Bath bomb

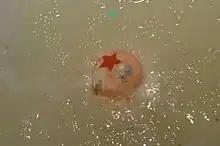
A bath bomb causing bathwater to fizzle

Bath bombs' primary ingredients are a weak acid and a bicarbonate base. These are unreactive when dry, but react vigorously when dissolved in water to produce their characteristic fizzing over a period of several minutes. This is an acid–base reaction that involves conversion of citric acid and sodium bicarbonate to monosodium citrate and carbon dioxide: